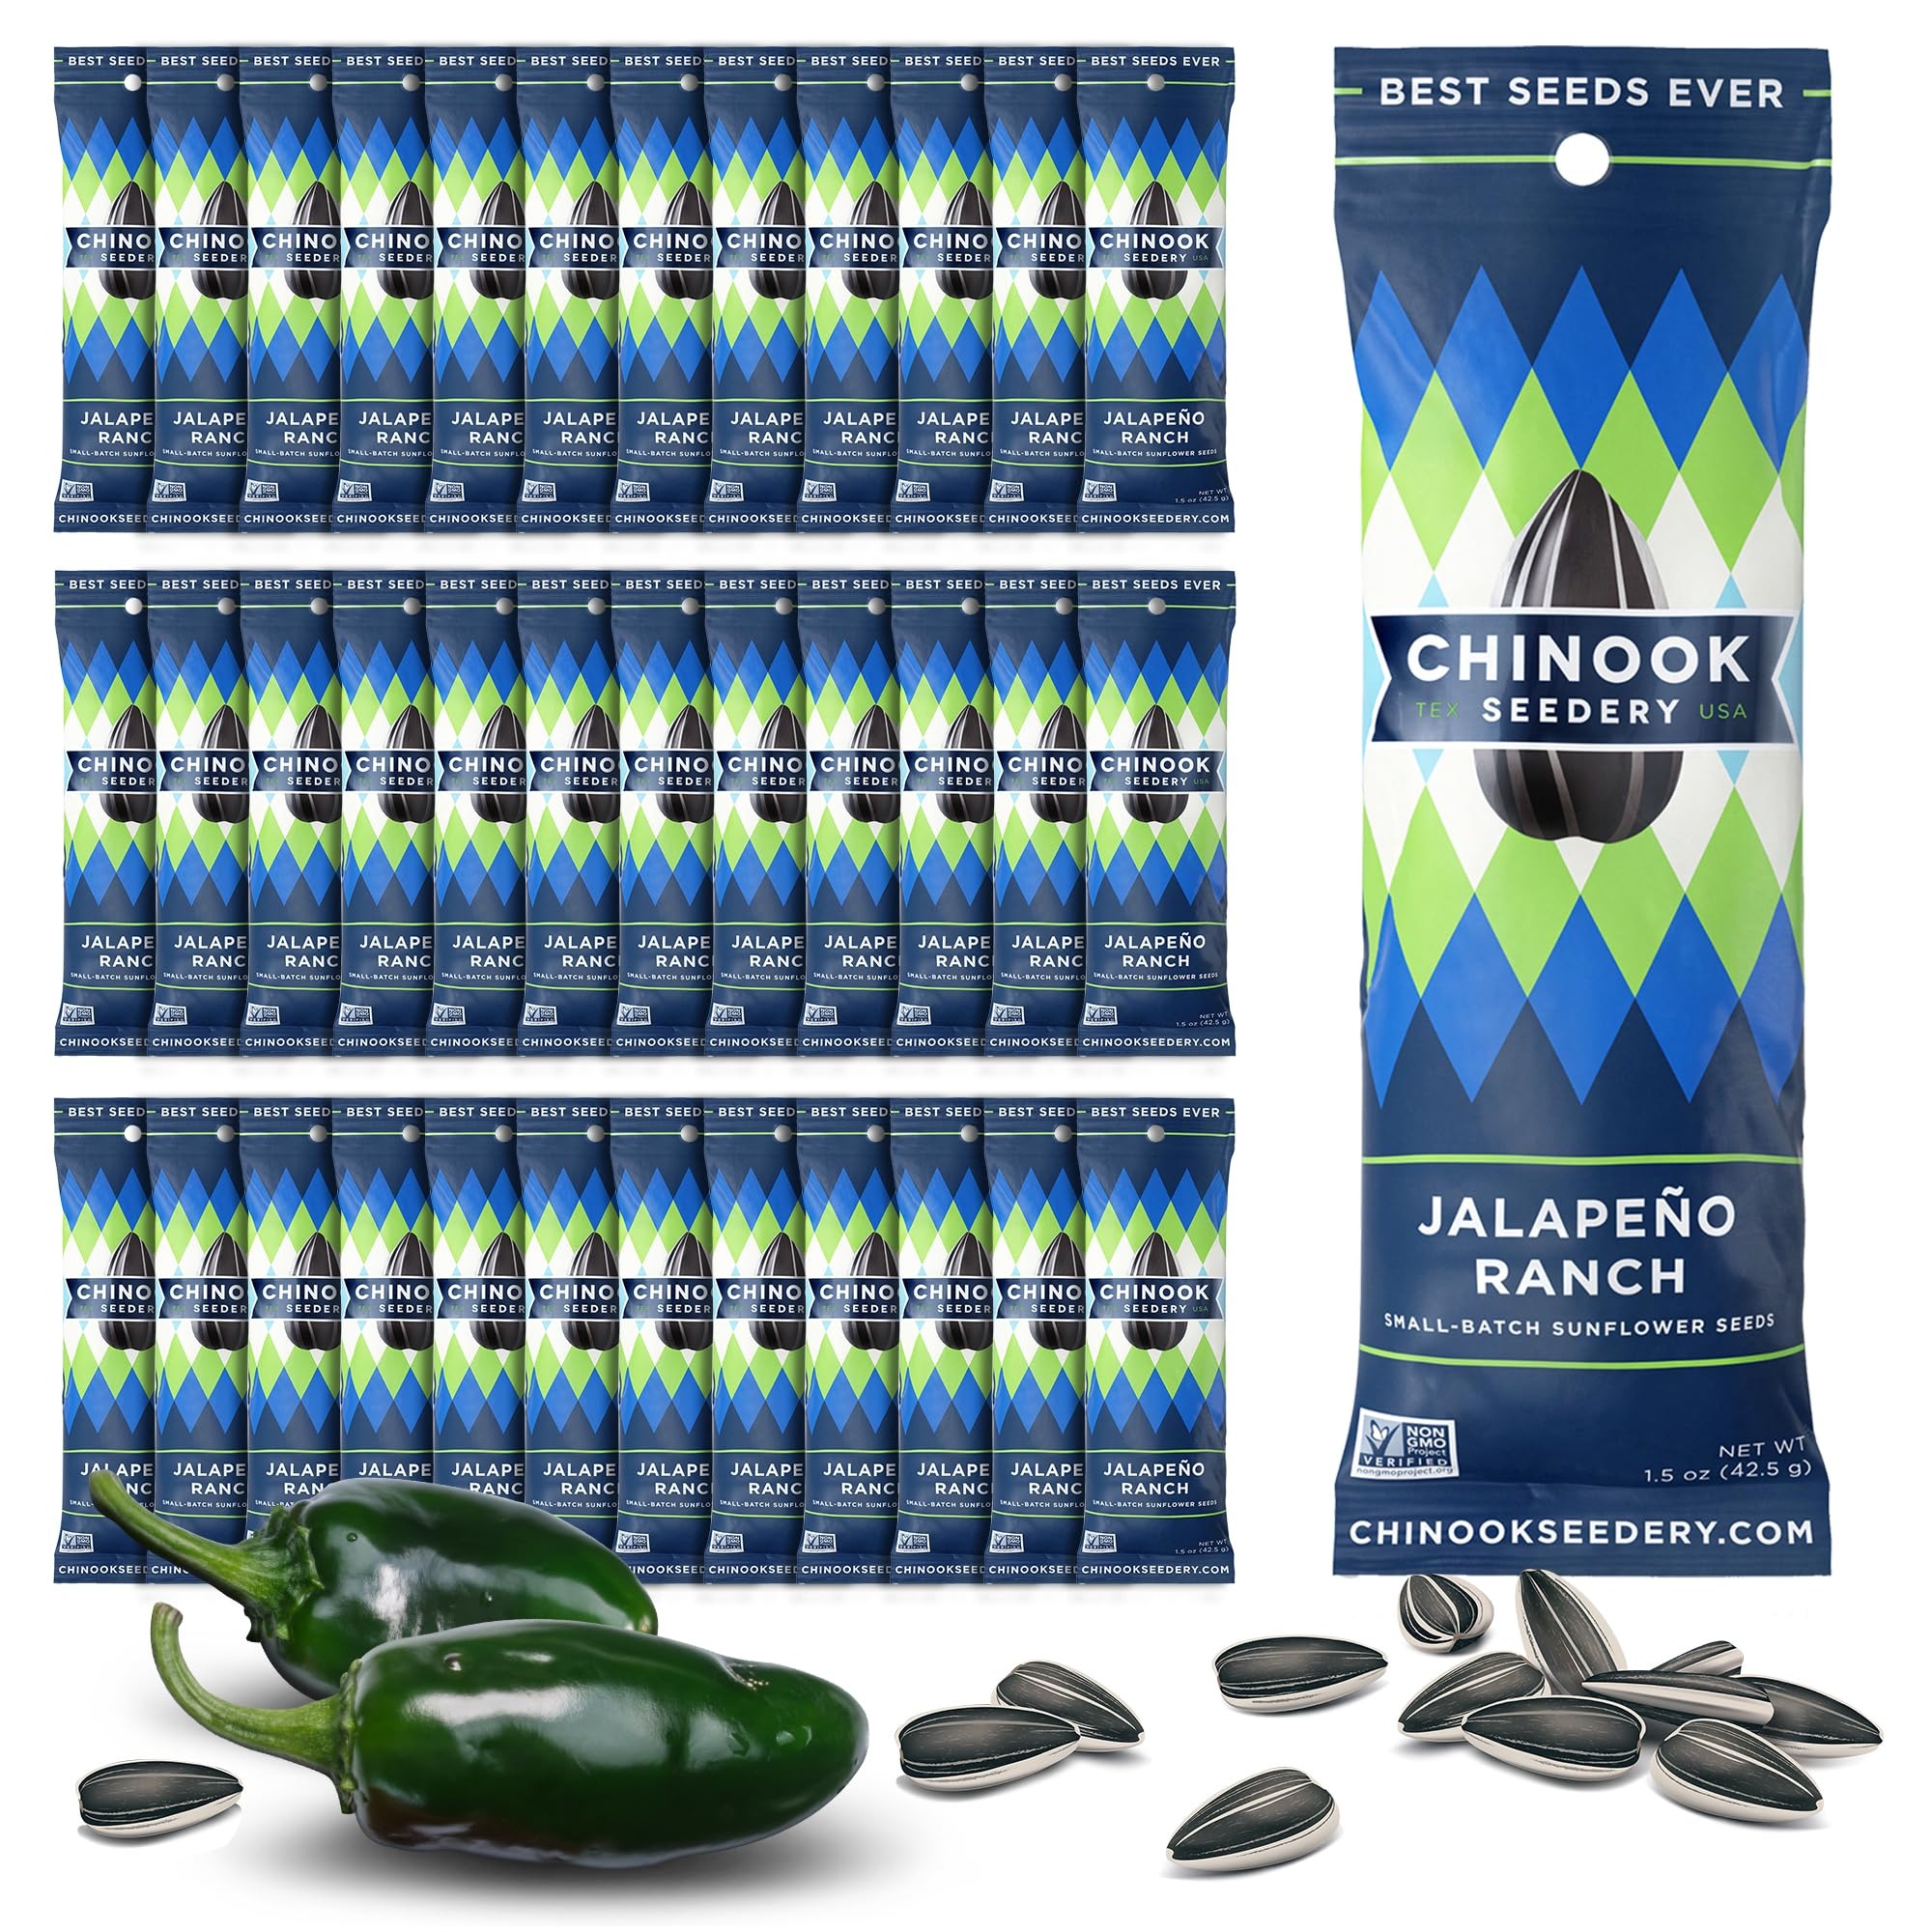
Item Name: Chinook Seedery Roasted Sunflower Seeds to Eat - 1.5 oz (Pack of 36) Jalapeno Ranch - Jumbo Low Sodium Sunflower Seeds Keto Snacks - Adventure, Baseball, School Snacks - Gluten Free, Non GMO Snacks
Bullet Point 1: LOW SALT SUNFLOWER SEEDS: What happens when you combine perfectly roasted sunflower seeds with the heat of jalapeno and the creamy coolness of ranch dressing? Pure magic, that's what. Created for the true seed aficionado, Chinook's new Jalapeno Ranch flavor is complex yet balanced. You're welcome in advance.
Bullet Point 2: BETTER TASTING, BETTER FOR YOU: In-shell sunflower seeds are a high protein snack with healthy fats, perfect for any health conscious individual. Dried, free of MSG and nothing artificial! Perfect grab and go snack when you hit the trail.
Bullet Point 3: DIET FRIENDLY: Great snack for keto, vegan, paleo, vegetarian, allergen free, and low carb diets. Take a pack when you travel and munch on the roasted kernels. An excellent addition to your keto diet plan! Makes a great stocking stuffer!
Bullet Point 4: FOR ON THE GO ADVENTURE: Alleviate hunger any time by bringing a pack or two of these sun flower seeds inside your bag. This is the ideal snack whenever you are watching baseball games, going on road trips, cycling, camping with friends, fishing, hunting, disc golfing, or just watching movies. The official sunflower seed of USA Baseball and partnered with Bobby Witt Jr. of the Kansas City Royals, it’s also a perfect snack to have in the dugout at your next baseball game.
Bullet Point 5: SMALL BATCH: Unlike other brands, we do not bulk or mass produce. Our seeds are carefully sourced from the highest quality sunflowers--promising you gourmet edible seeds without the salty burn in your mouth!
Product Description: What happens when you combine perfectly roasted sunflower seeds with the heat of jalapeno and the creamy coolness of ranch dressing? Pure magic, that's what. Created for the true seed aficionado, Chinook's new Jalapeno Ranch flavor is complex yet balanced. You're welcome in advance. At Chinook, seeding is a pastime we pair with our favorite activities—on the playing field, road-tripping, on the job, or lounging on the couch. We don't settle for mediocre seeds with questionable ingredients. We crave delicious flavors, a robust roast, and huge seeds–so we set out to create the best seeds ever. Our pursuit for the dream sunflower seed started as an experiment in the kitchen with various spices and roasting techniques. Our family and friends became Chinook’s first taste testers, and after several trial flavors and styles, they all agreed that the world needed to know. What began as a craving for a tastier, healthier snack, has now become the best sunflower seeding experience around. Roasted, salted, and flavored to perfection, Chinook's jumbo seeds are better tasting and better for you.
Value: 12.0
Unit: Ounce

Price: 34.49